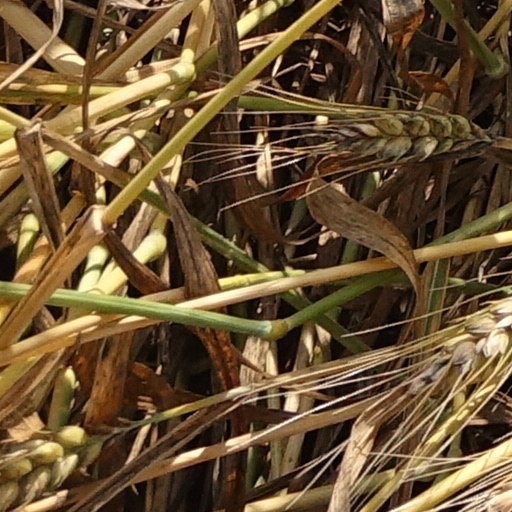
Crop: wheat